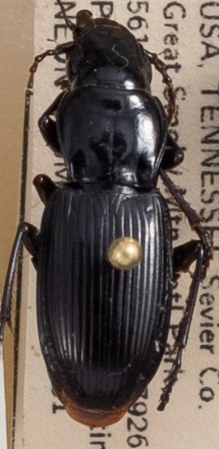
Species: Pterostichus acutipes acutipes
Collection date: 2021-08-31
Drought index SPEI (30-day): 1.93
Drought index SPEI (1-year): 1.22
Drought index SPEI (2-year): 2.09